Lapp knot

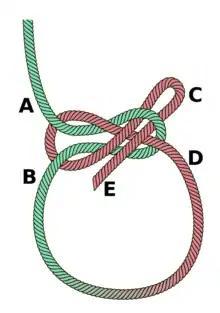
The Lapp Knot as loop.

The Lapp knot can be tied as a loop knot, in which case A becomes the standing part in the loop, B and D the two strands of the loop, and C the free end. It is also a secure loop if B is the standing part rather than A, though this variation is insecure under ring loading as it mimics the weaker version of the Lapp bend.